Leersia hexandra

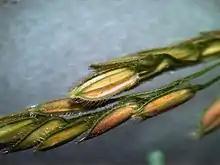
Spikelets

The grass is a weed of several crops, including tea, rubber, maize, and sugarcane, but especially rice. It is a relative of the rice plant and it thrives in paddy fields. Its vegetation "carpets" clog irrigation waterways, causing flooding and erosion. It hosts many rice pests, including the brown planthopper, the green planthopper ("Nilaparvata bakeri"), the green rice leafhopper ("Nephotettix malayanus"), the rice gall midge ("Orseolia oryzae"), and the moth "Helcystogramma arotraeum". It hosts the rice stem nematode, which causes ufra disease of rice. It is susceptible to many plant viruses that infect rice plants, such as rice grassy stunt virus, rice transitory yellowing virus, and rice tungro virus. It is susceptible to bacteria and fungi such as pathogenic "Xanthomonas oryzae", which causes leaf blight of rice, and "Cochliobolus miyabeanus", which causes brown spot.